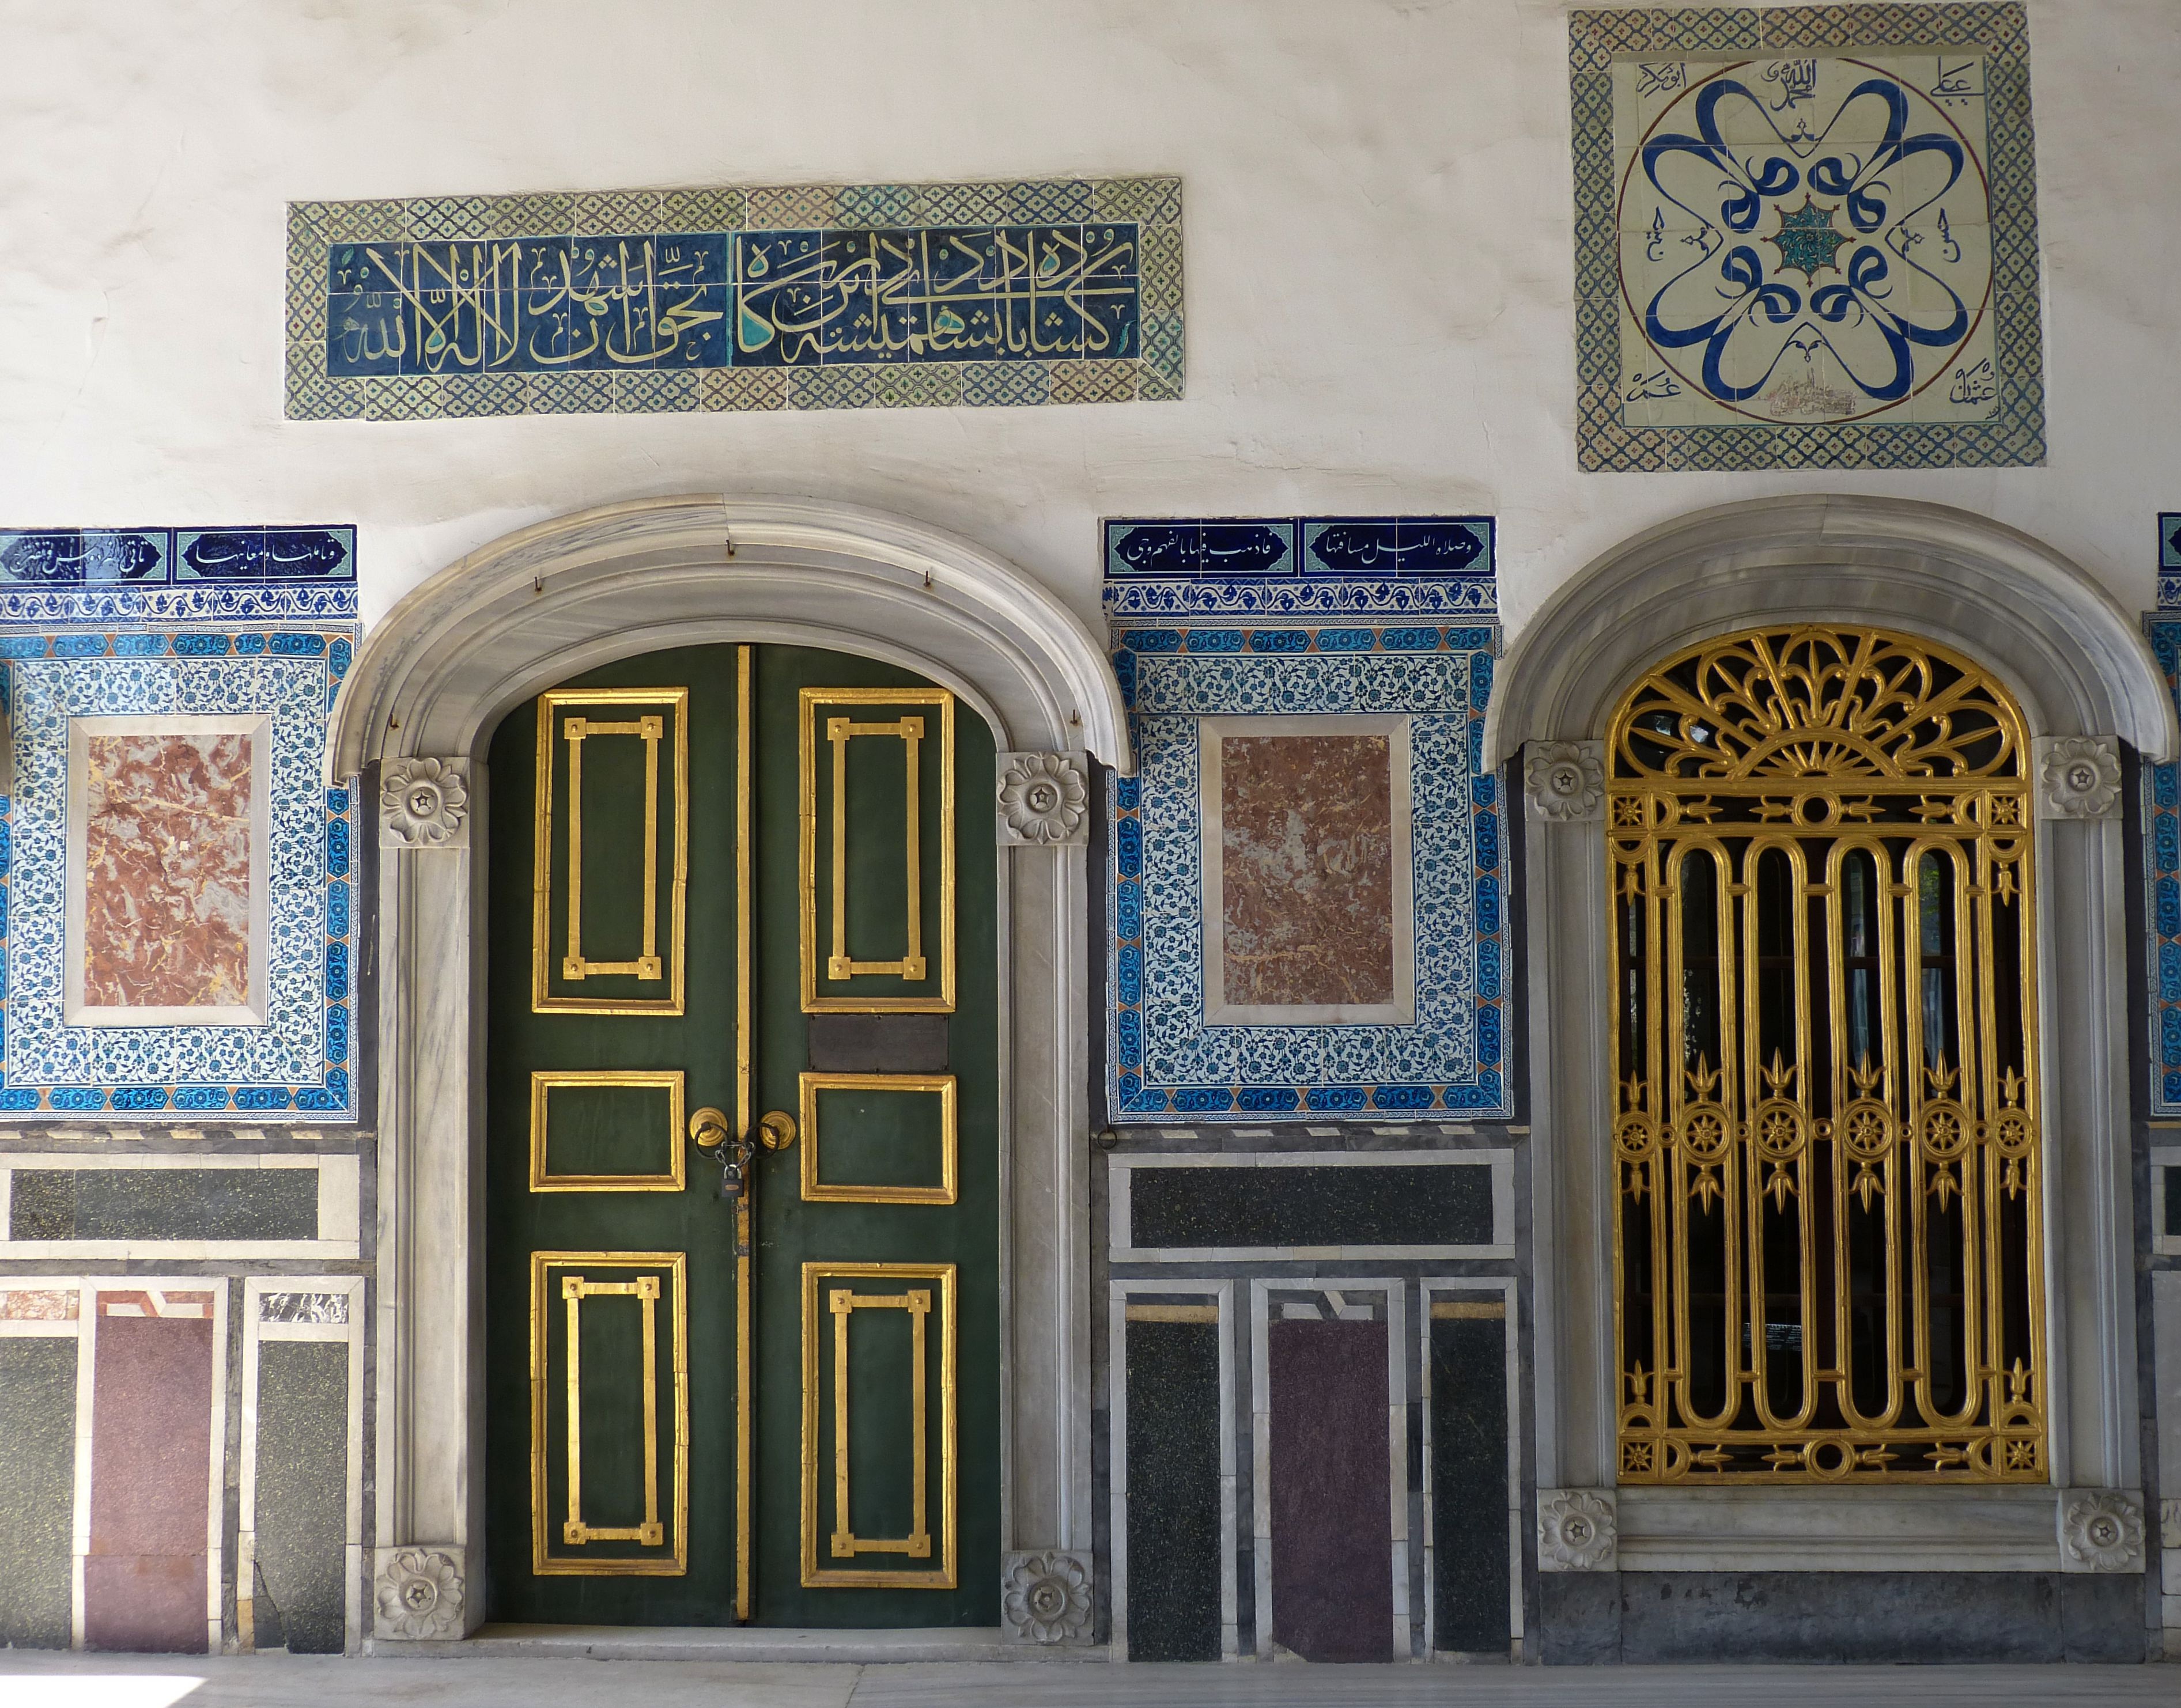
architecture, window, palace, ceramic, castle, facade, tile, door, interior design, art, turkey, istanbul, synagogue, input, historically, sultan, ancient history, topkapi